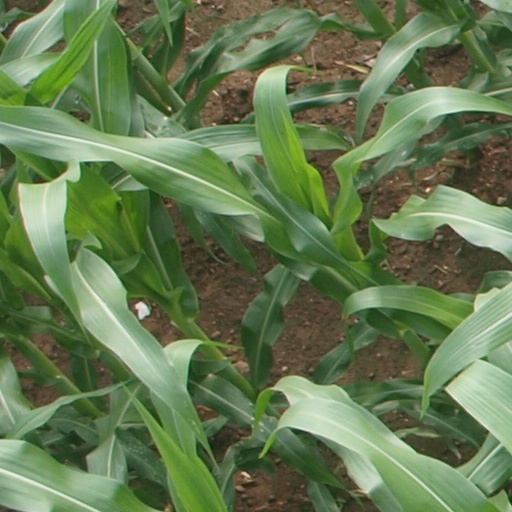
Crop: maize; corn